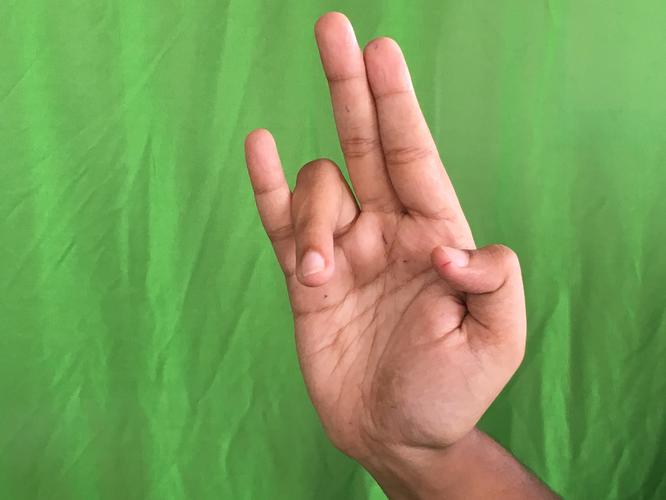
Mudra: Tripathaka
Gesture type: single_hand